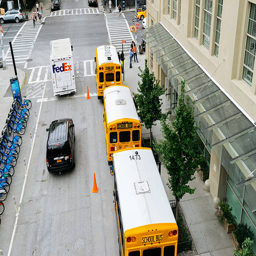
yellow taxi and people on the street